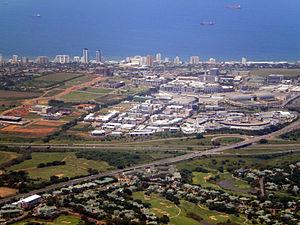
Umhlanga est une ville résidentielle située au nord de Durban en Afrique du Sud.